Sudanese revolution

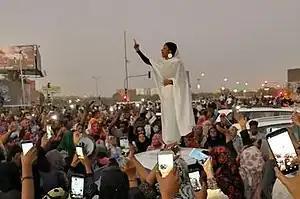
Women participation during the revolution was key to its success (photo: "Kandake of the Sudanese Revolution" by Lana H. Haroun).

On 6 April, days after Abdelaziz Bouteflika was forced to step down to appease Algerian protesters, the Sudanese Professionals Association called for a march to the headquarters of the armed forces. Hundreds of thousands of people answered the call. According to one protester, divisions appeared between the security forces, who "tried to attack the demonstrators coming from the north", and the military, who "took the demonstrators' side and fired back." On Sunday, Social media were blocked and the power was cut all over Sudan as the protestors began a sit-in at the military headquarters in Khartoum which continued throughout the week. On Monday morning (8 April), the army and the rapid reaction force of the secret services were facing off at the armed forces headquarters in Khartoum. According to the interior minister, there were six deaths, 57 injuries, and 2,500 arrests in Khartoum over the weekend. Police were under orders not to intervene.